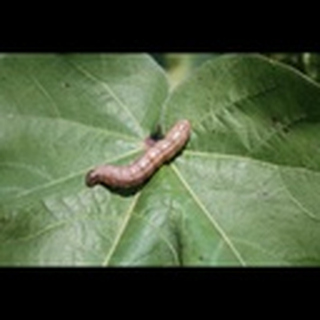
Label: cotton_army_worm